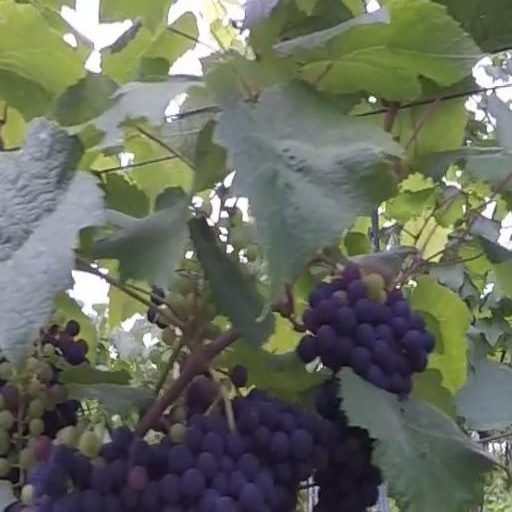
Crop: grape